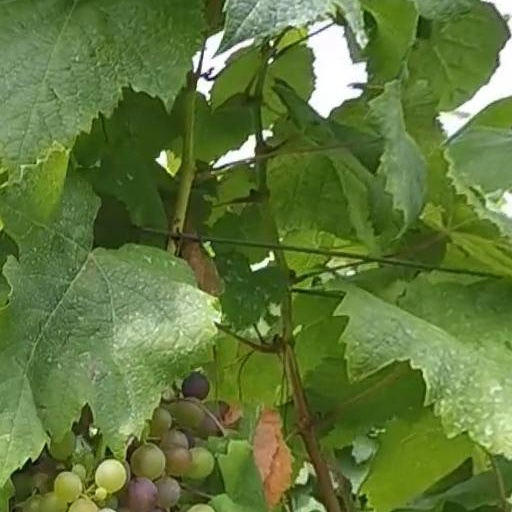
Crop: grape